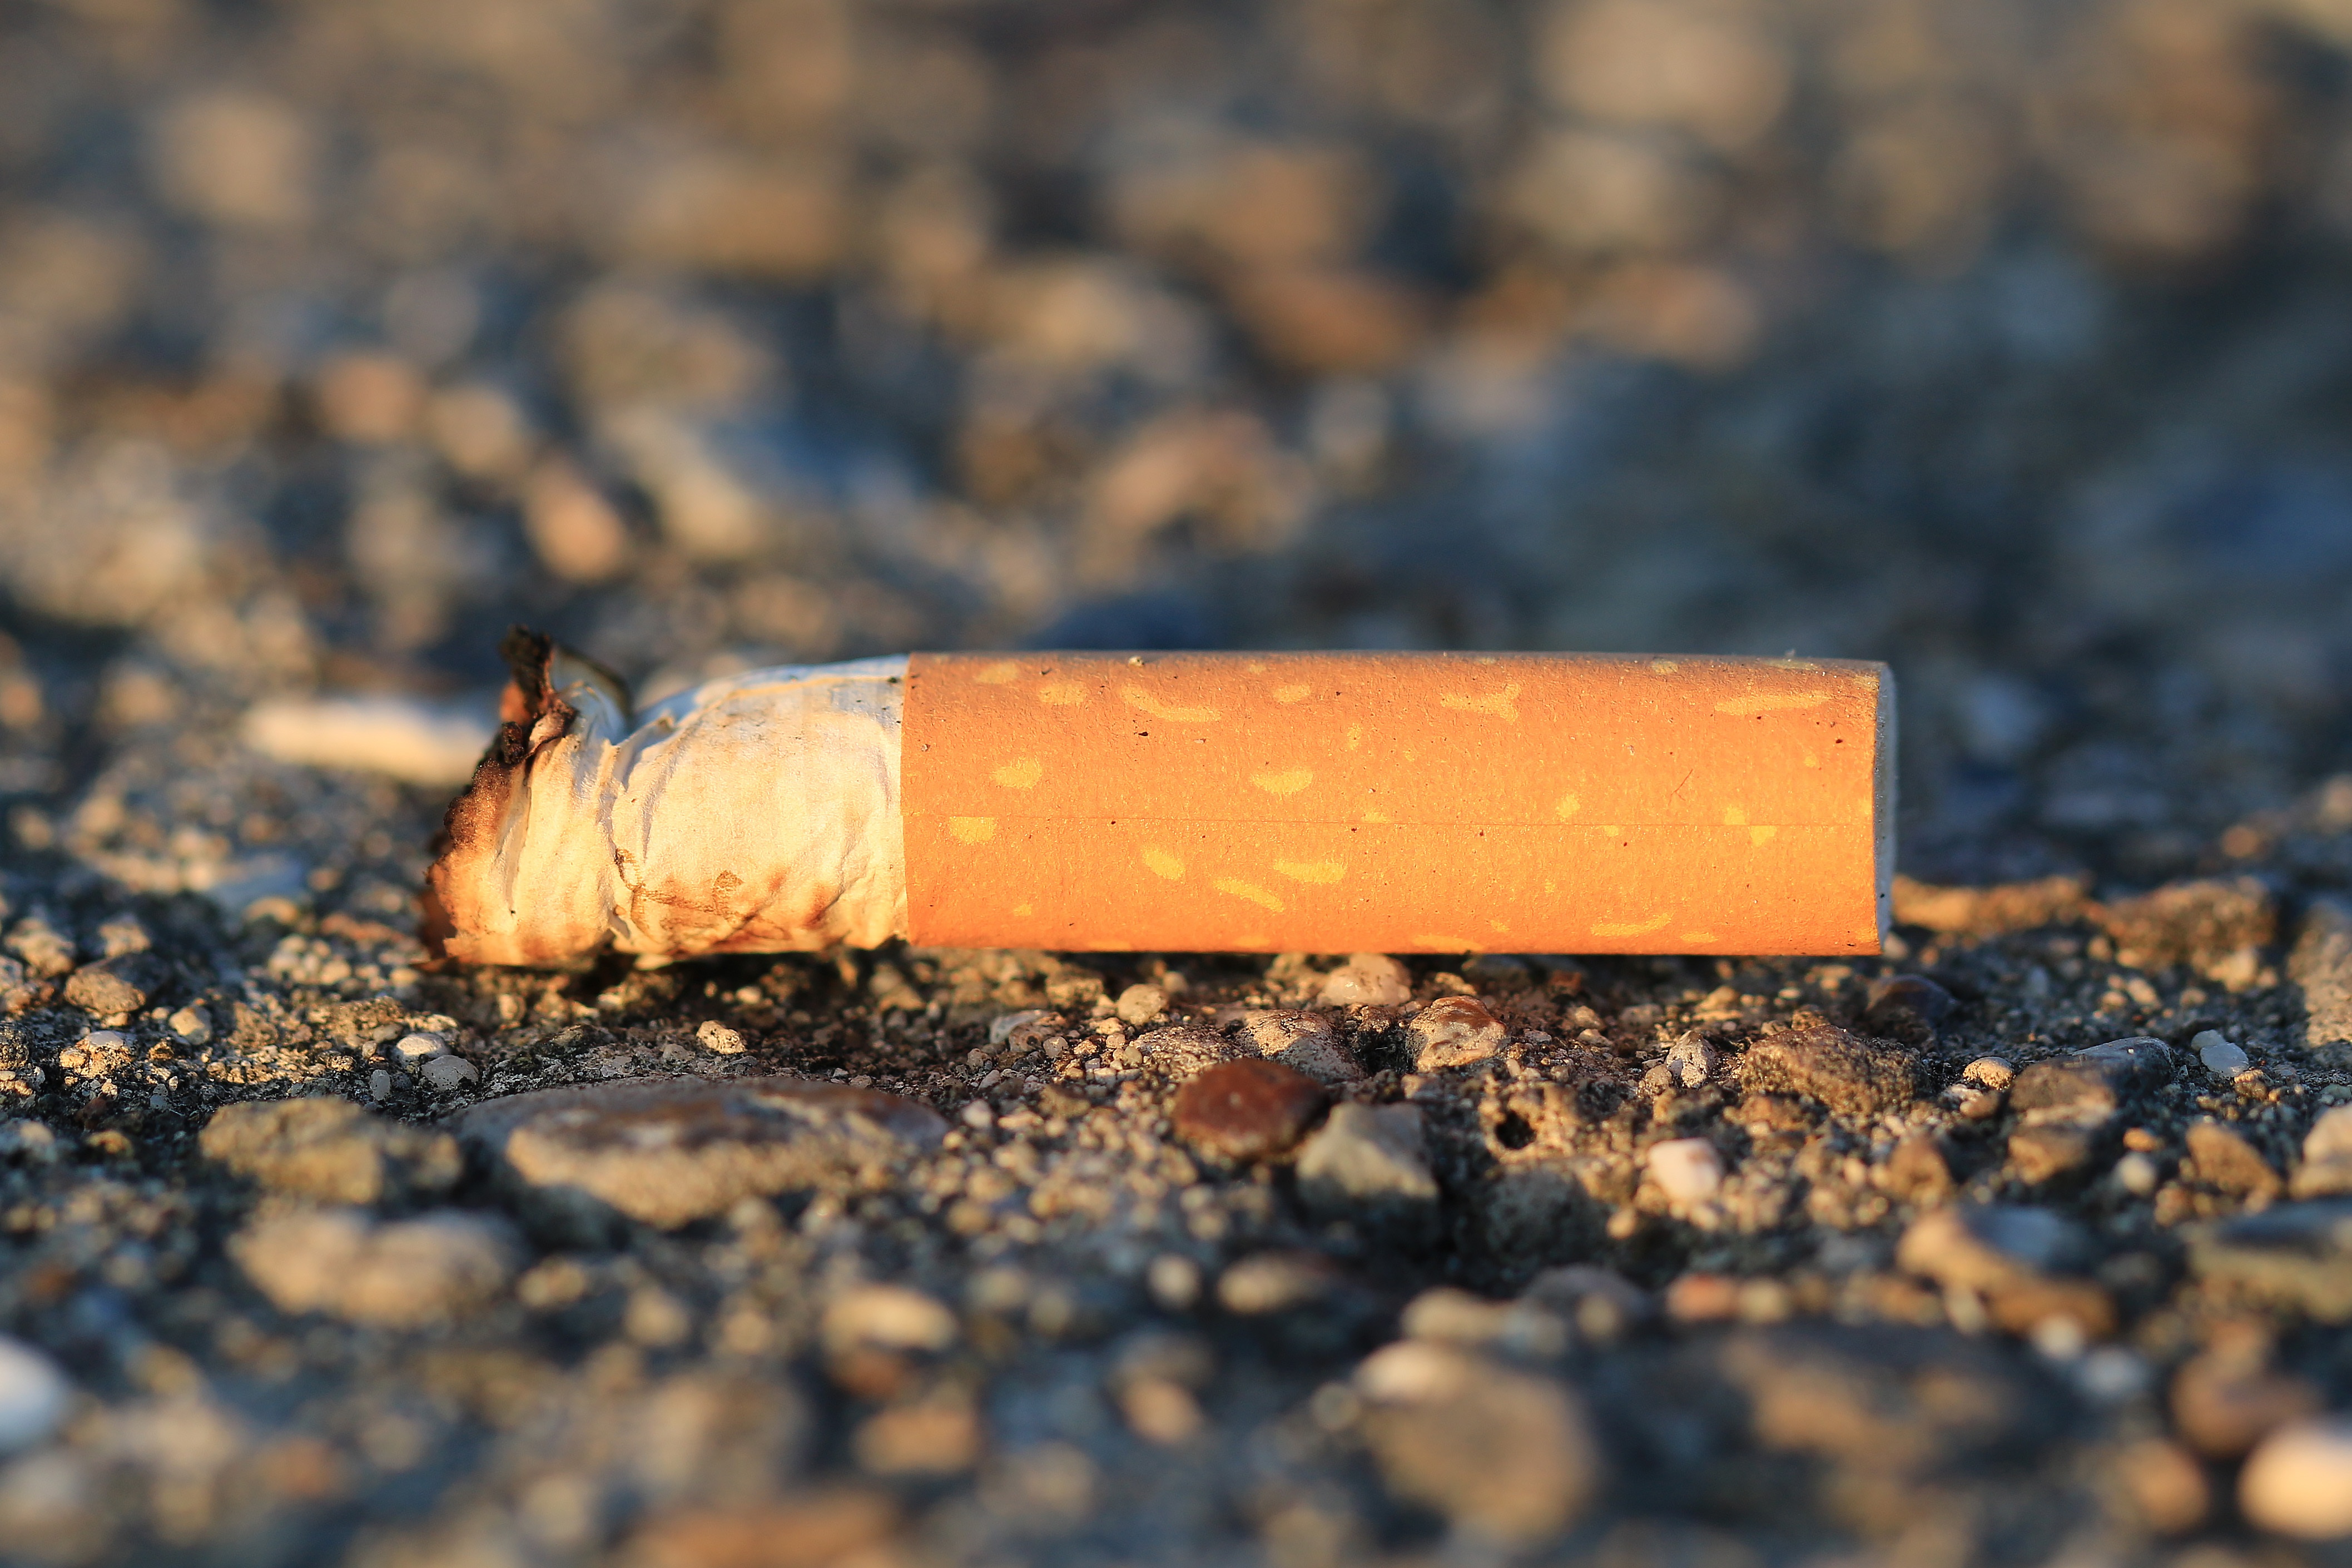
nature, photography, leaf, old, smoking, food, produce, soil, cigarette, invertebrate, close up, tilt, tobacco, macro photography, throw away, stub, cigarette end, thrown away, cheroot